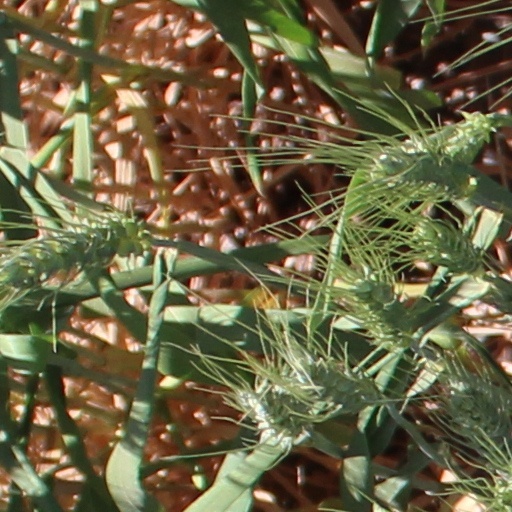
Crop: wheat